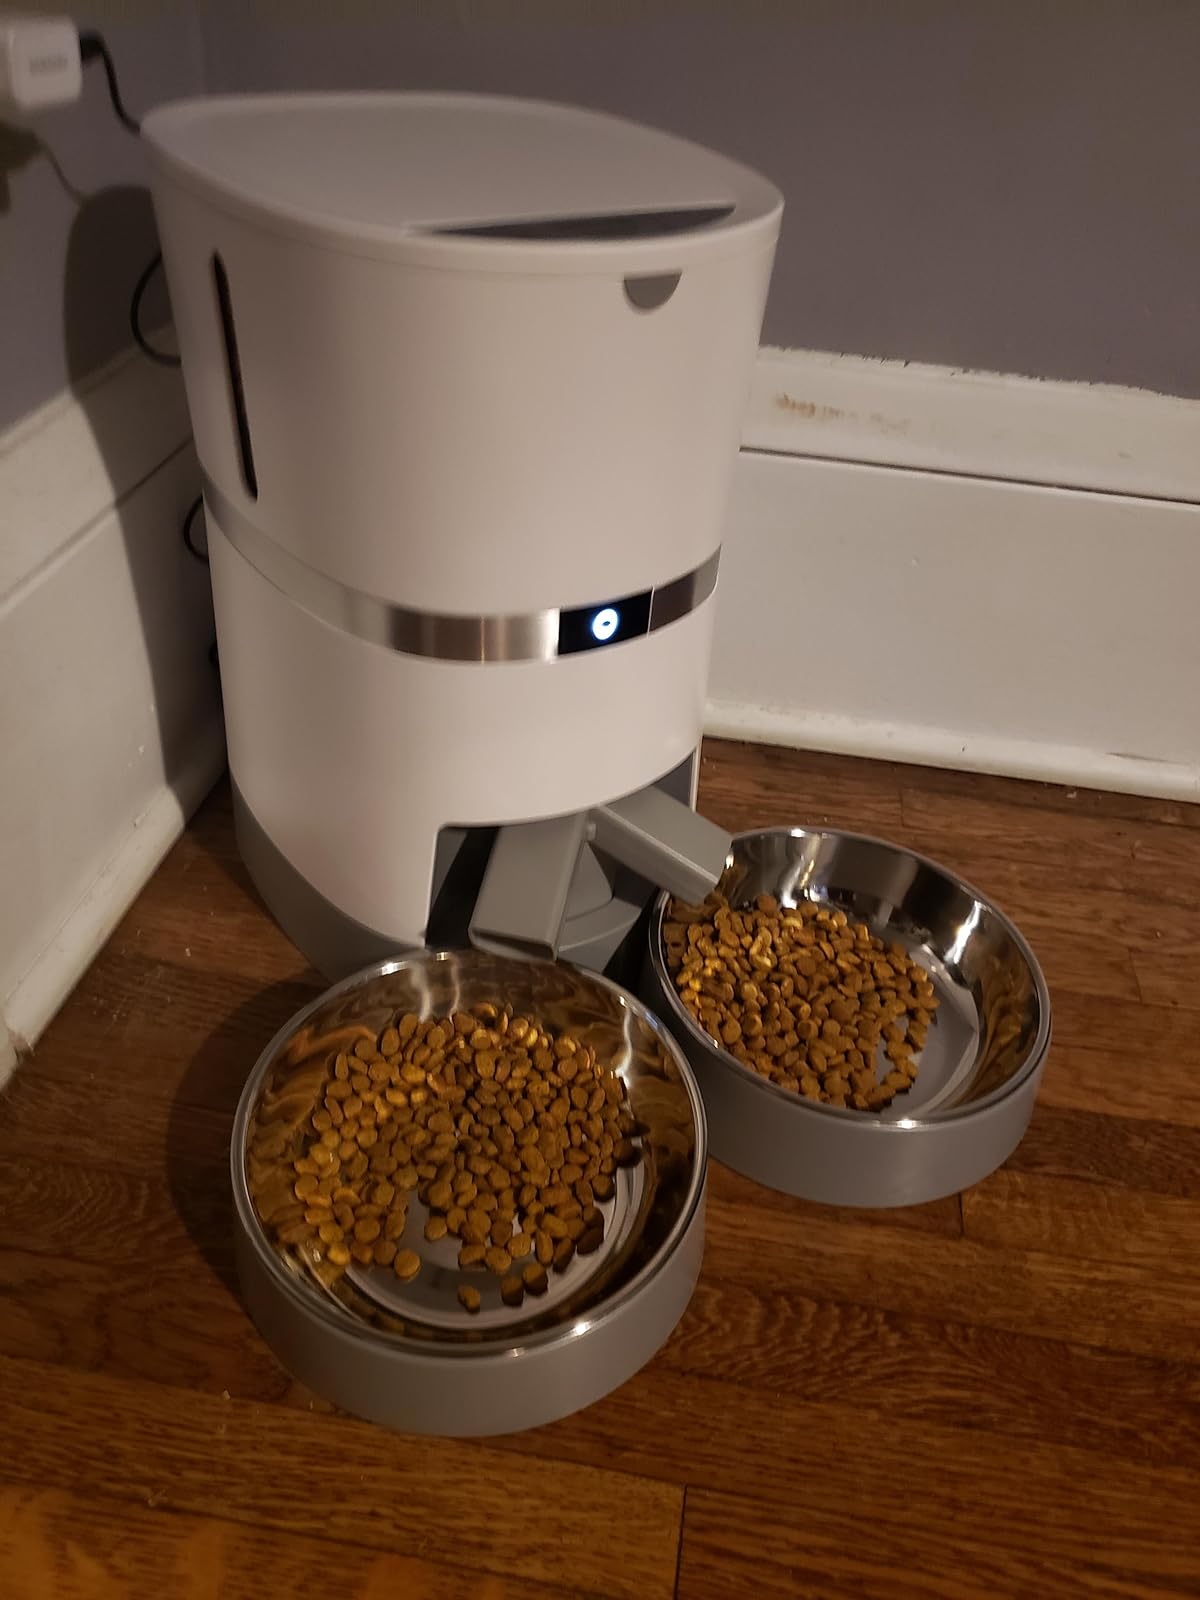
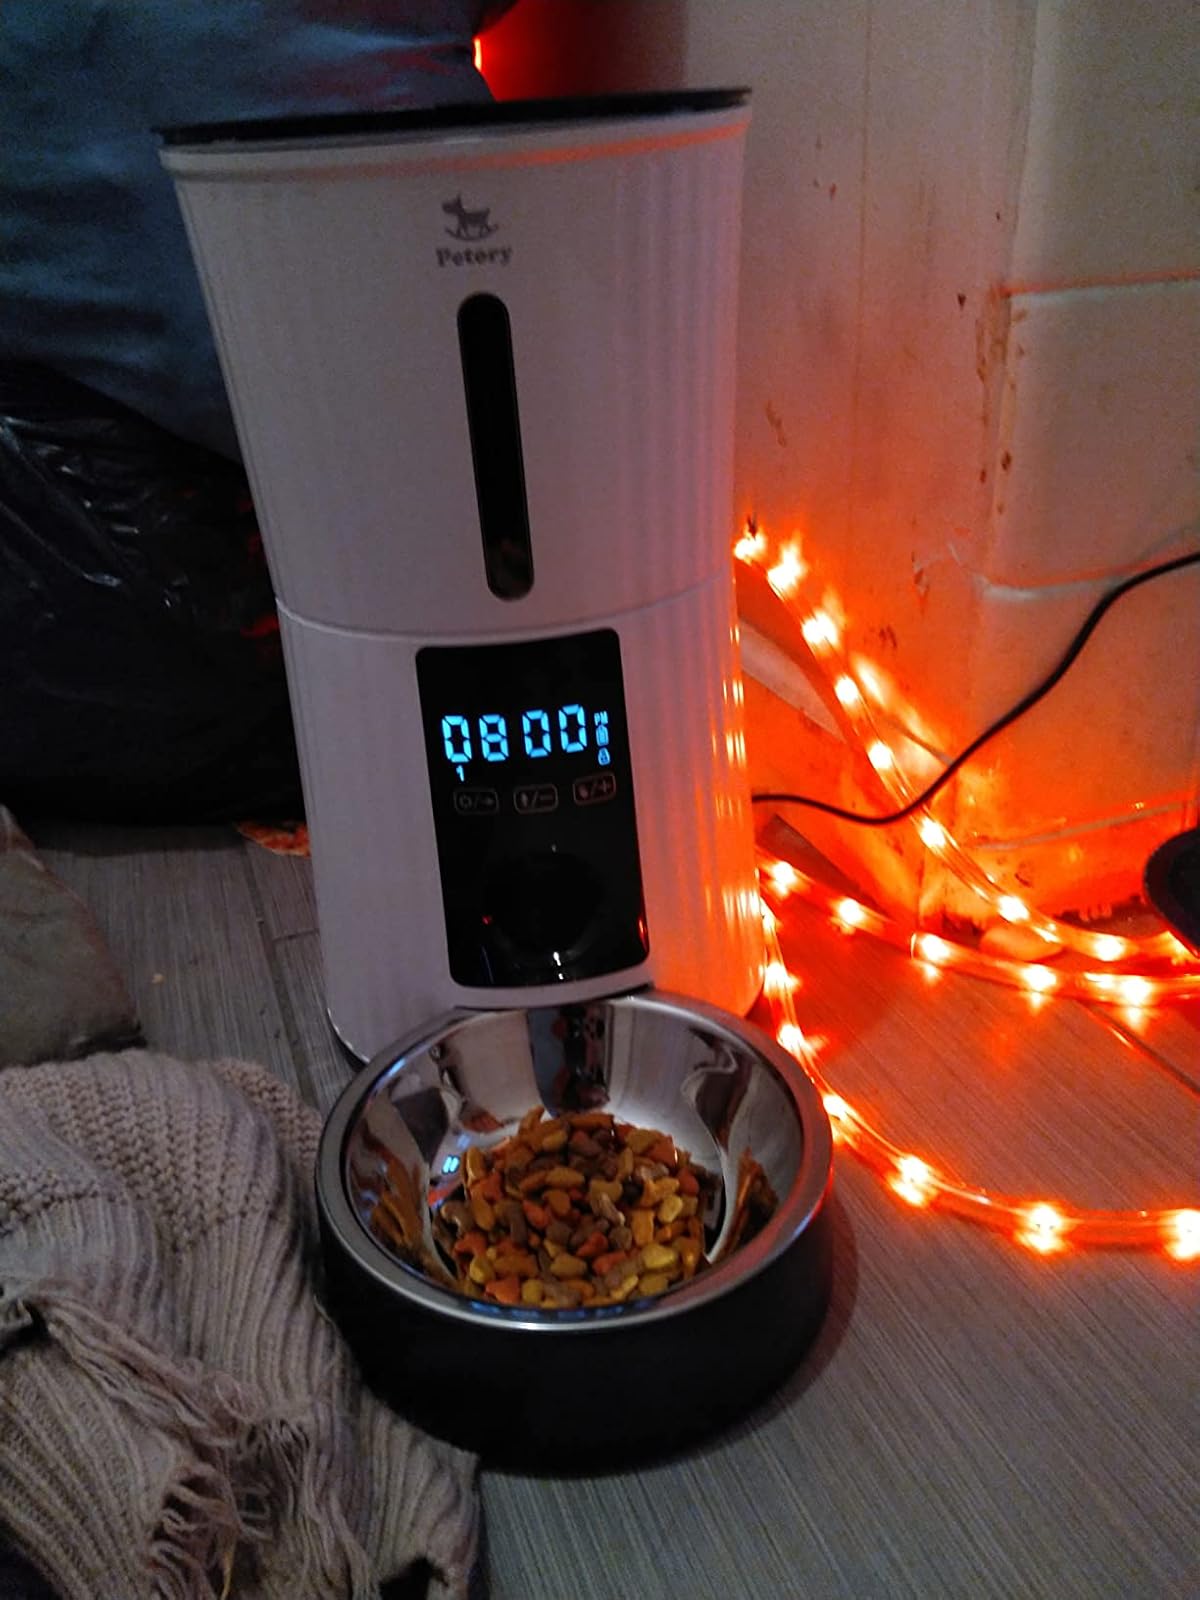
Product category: items_feeder
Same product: no